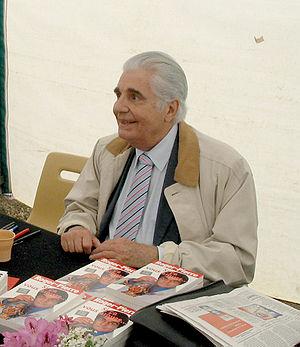
Roger Pierre, né le 30 août 1923 à Paris et mort le 23 janvier 2010 au Port-Marly, est un acteur et humoriste français.